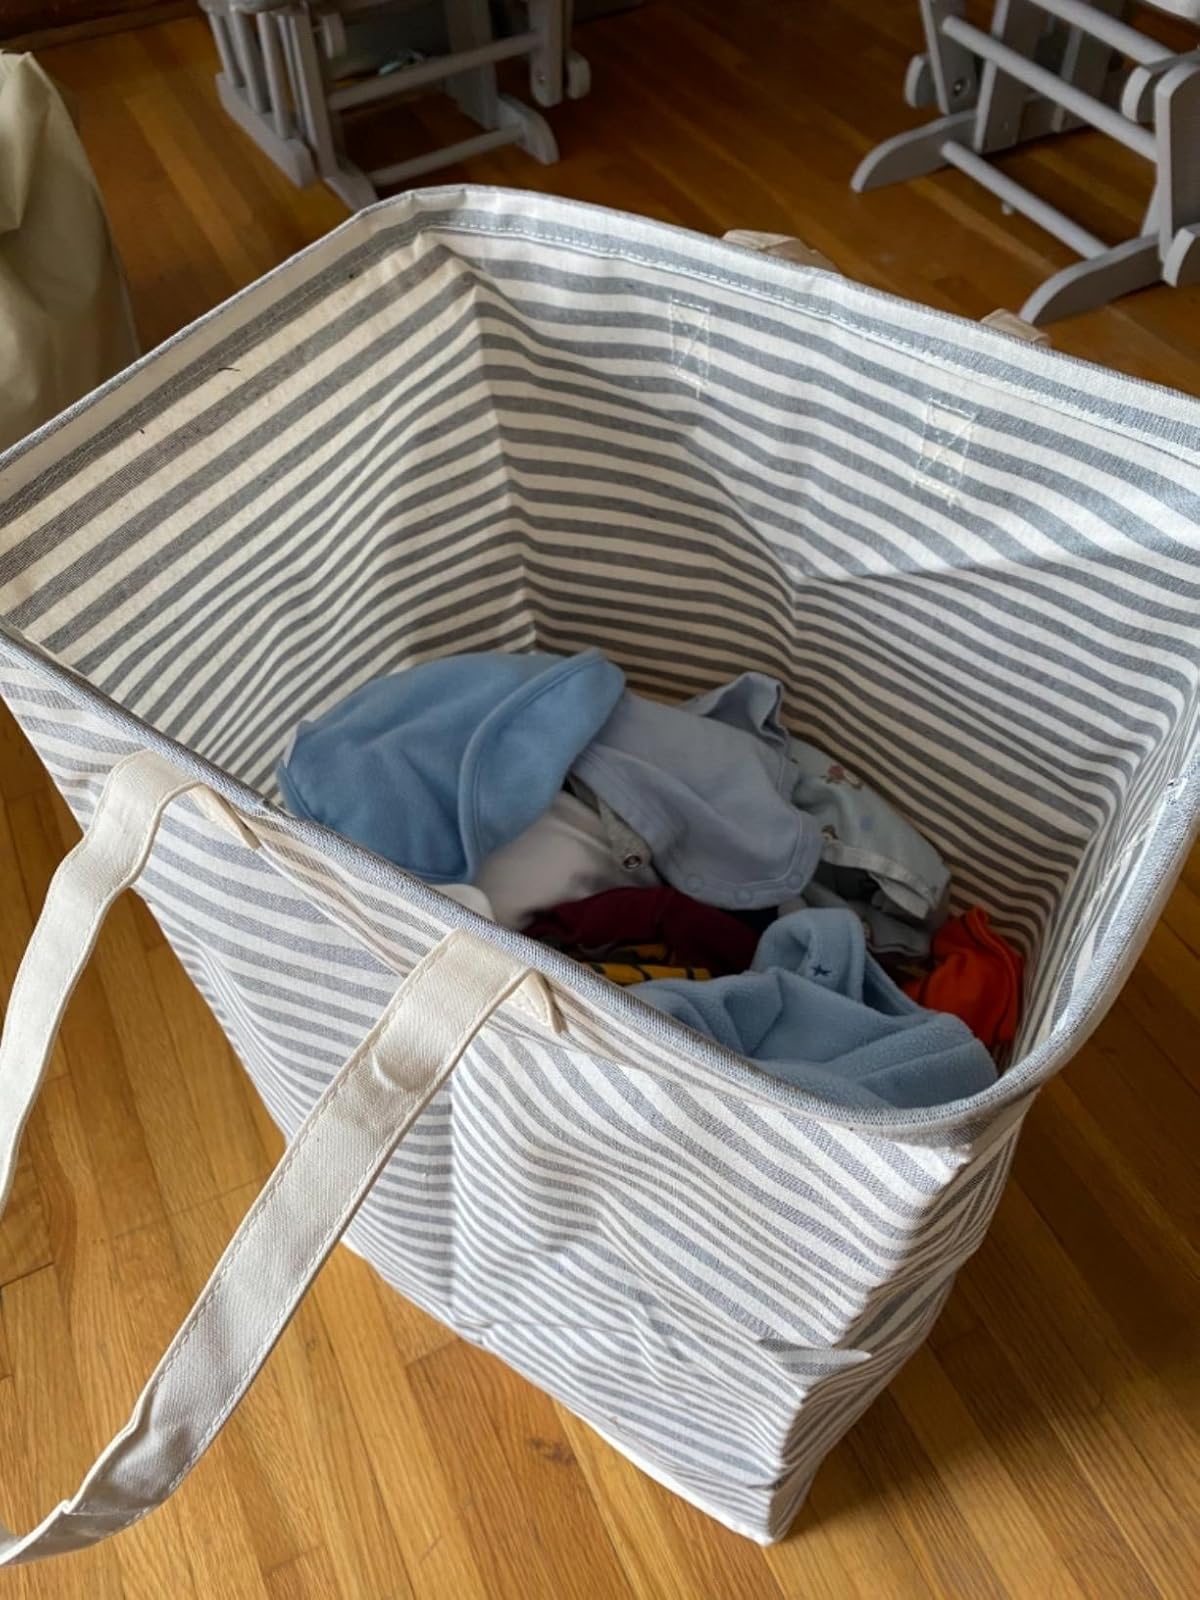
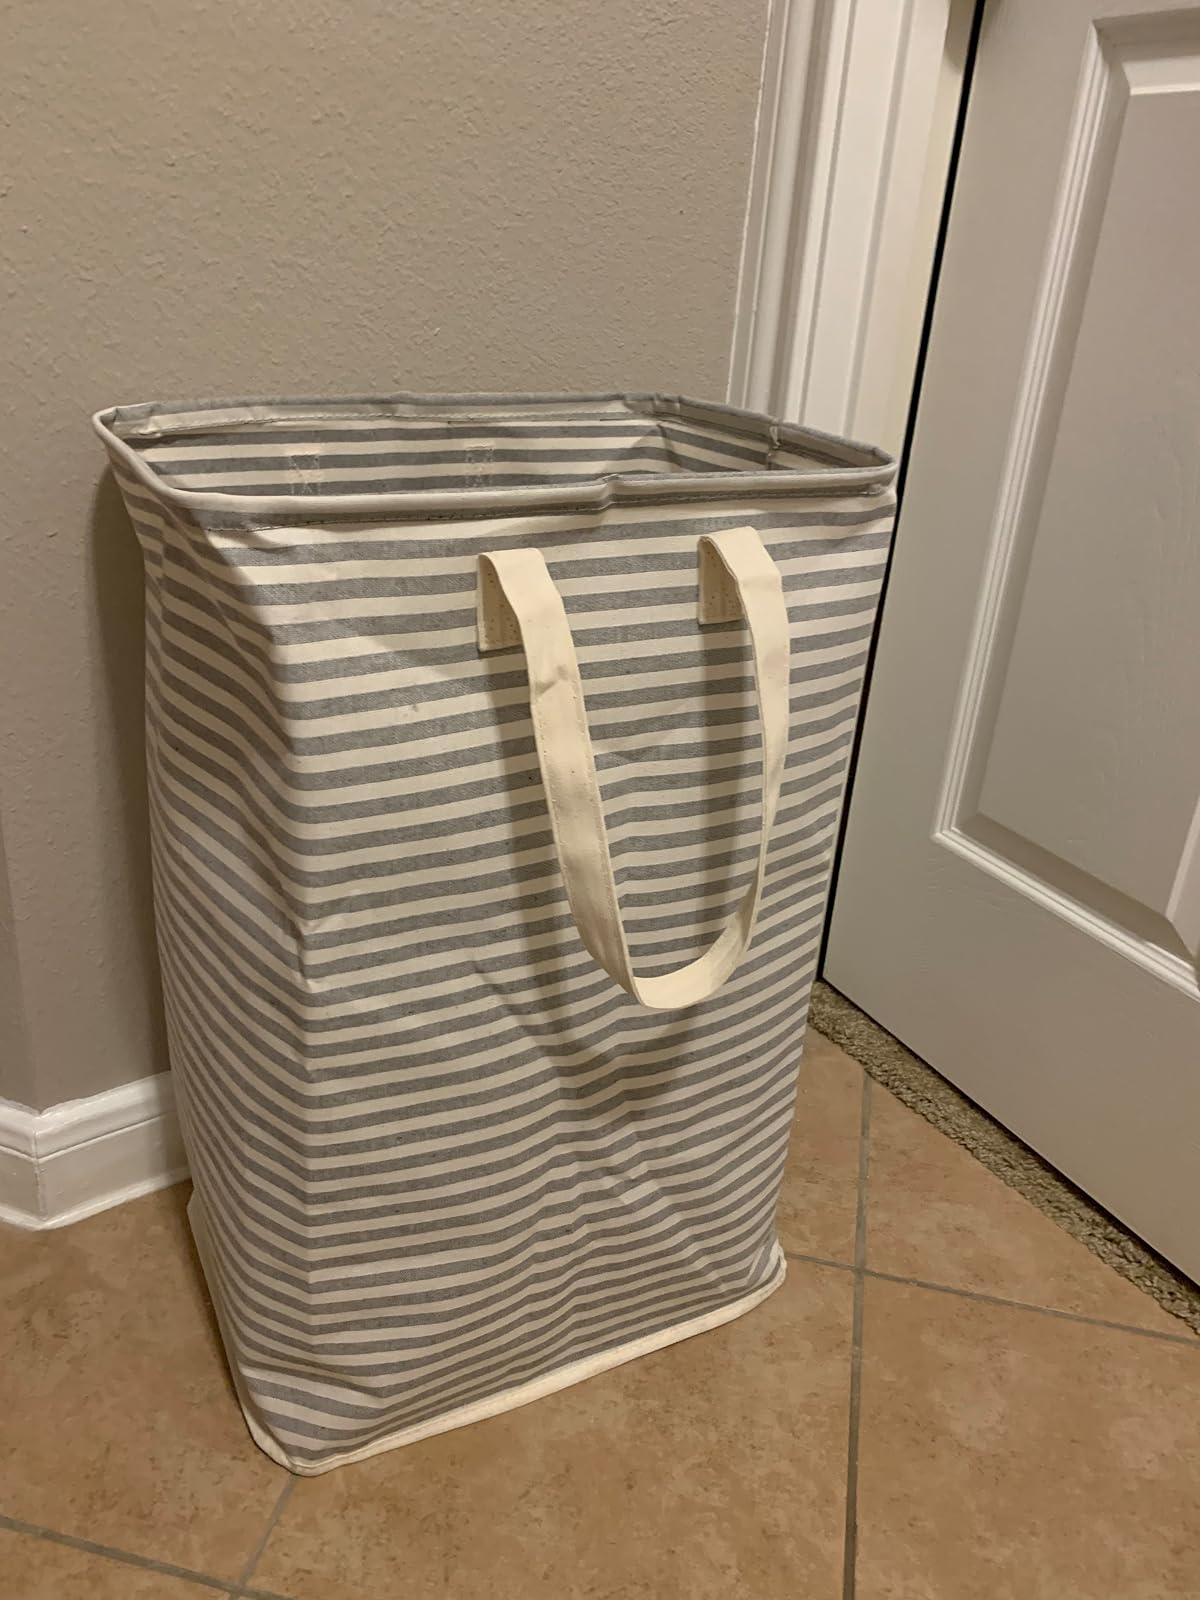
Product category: items_hamper
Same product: yes